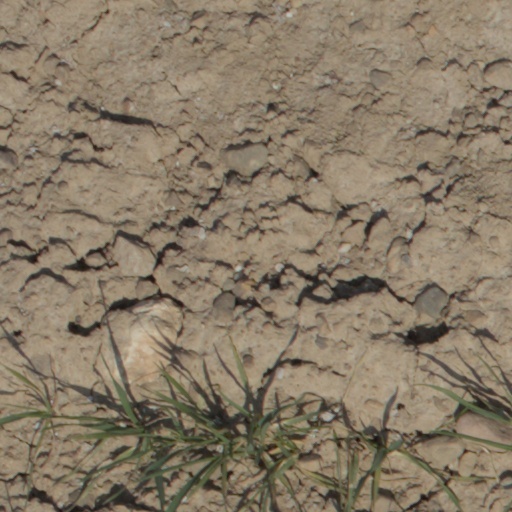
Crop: wheat